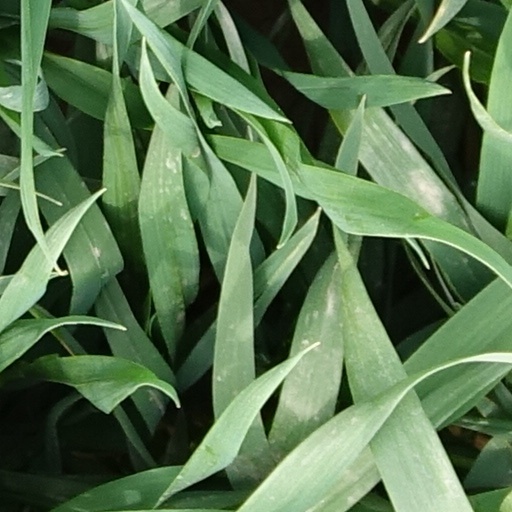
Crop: wheat